Hålogaland Bridge

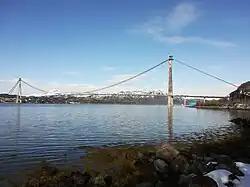
The Hålogaland Bridge, under construction in April 2018

The Hålogaland Bridge is a suspension bridge which crosses the Rombaksfjorden in Narvik Municipality in Nordland county, Norway. It is the second-longest bridge span in Norway. The bridge is part of the European Route E6 highway. It was built to shorten the driving distance from the town of Narvik to the village of Bjerkvik by and from Narvik to Bjørnfjell via European Route E10 by . The bridge cost . Financing came from a mix of state grants and tolls.